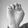
ASL letter: E